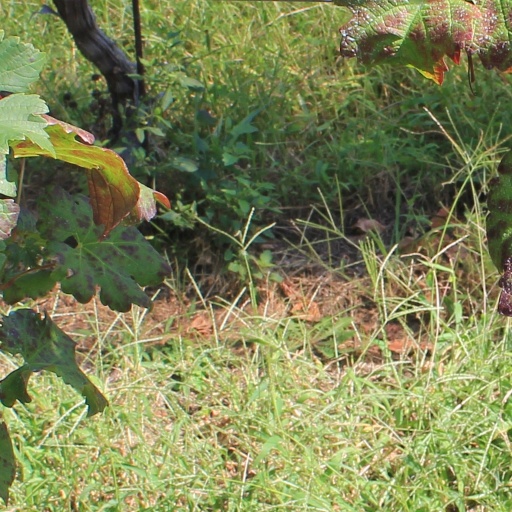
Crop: grape